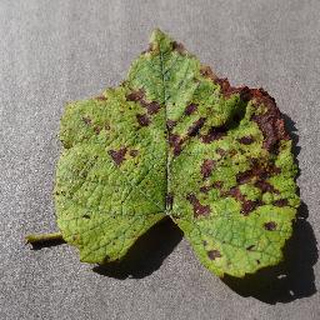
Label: grape_leaf_blight